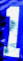
Number: 1